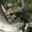
Label: cat